2/6th Field Regiment (Australia)

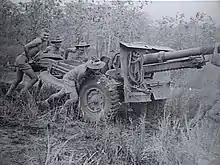
Gunners from the 2/6th around Port Moresby, September 1942

In September 1942, as fighting on the Kokoda Track intensified, the regiment deployed to New Guinea along with the 25th Infantry Brigade. It was initially deployed to defend against an advance on Port Moresby until February 1943, when they moved to Dobodura; with batteries deployed to Simeni, Soputa and the Kumusi River, the regiment's main role was to support troops mopping up isolated pockets of Japanese troops left in the area following the Allied counter-offensive along the Kokoda Track, and in the aftermath of the Battle of Buna–Gona. Throughout April to September, the regiment detached several elements to support US troops as part of the Salamaua–Lae campaign, landing at Tambu Bay during the Battle of Roosevelt Ridge; during this time several troops operated 155 mm guns. The 12th Battery and part of the 56th also deployed in support of the 9th Division during the landing at Lae. After November, the regiment concentrated around Finschaffen as part of the 9th Division to support operations during the Huon Peninsula campaign; when the 4th Infantry Brigade began the advance on Sio, the 2/6th Field Regiment was switched to support them until January 1944, when the regiment handed over its equipment to the 2/14th Field Regiment and embarked for Australia.